Snapper (video game)

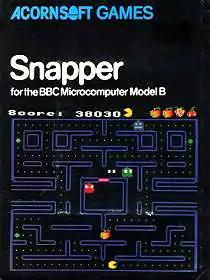
Original version with "Pac-Man" type characters

Snapper is a clone of the Namco arcade game "Pac-Man" programmed by Jonathan Griffiths for the BBC Micro and released as one of the launch titles for Acornsoft in 1982. It was also one of Acornsoft's launch titles for the Acorn Electron in 1983.